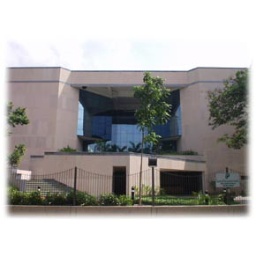
My first office was in this building in Teynampet Chennai.